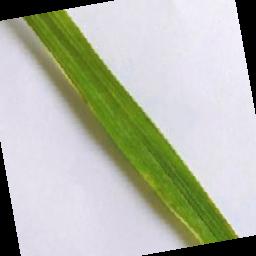
Label: Rice___Brown_Spot